U.S. Route 31 in Michigan

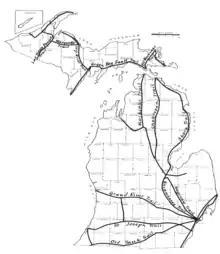
Map

North of Oden, US 31 runs through Ponshewaing before entering the village of Alanson. There the highway intersects the western end of M-68 and runs parallel to the Crooked River, part of the Inland Waterway. North of town, US 31 runs through the town of Brutus before entering Pellston. The highway runs past the Pellston Regional Airport and continues due north to Levering. From there, US 31 turns northwesterly and then northeasterly on Mackinaw Highway to round Lake Paradise in the community of Carp Lake. North of the lake, US 31 follows a limited-access highway into Cheboygan County. Less than east of the county line, US 31 connects to I-75 in a partial interchange. At this interchange, northbound traffic defaults onto northbound I-75 and US 31 terminates.